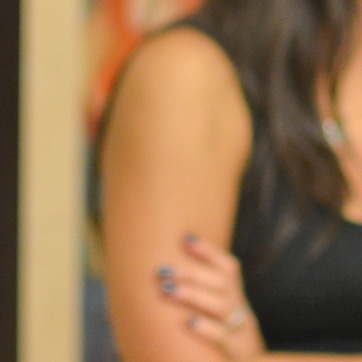
Material: skin